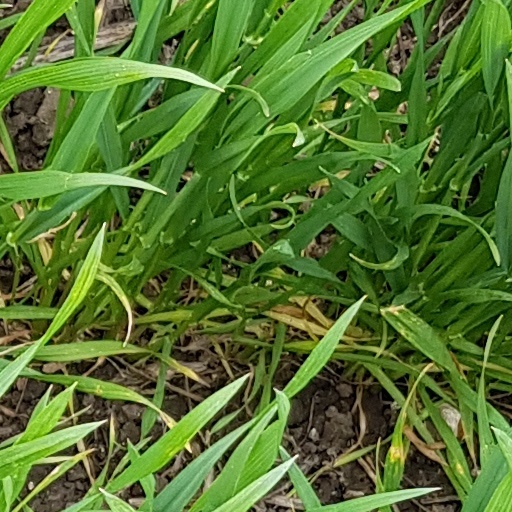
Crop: wheat